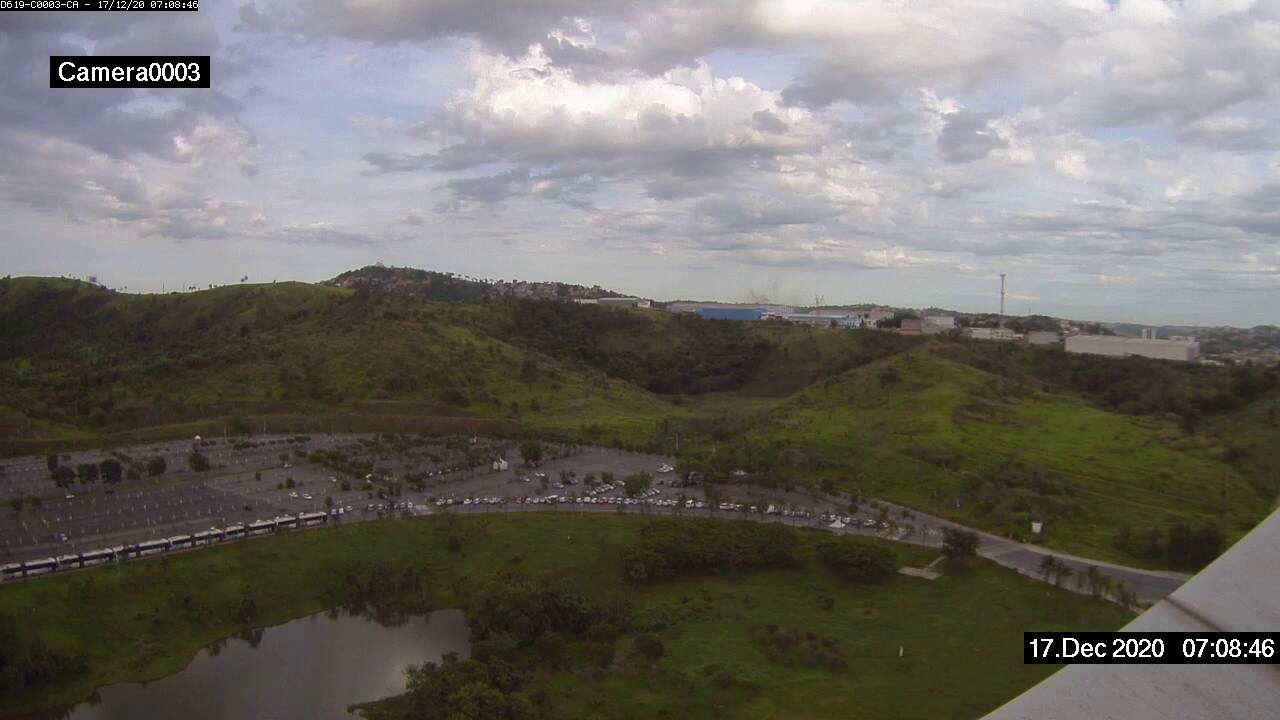
Fire: no
Smoke: yes